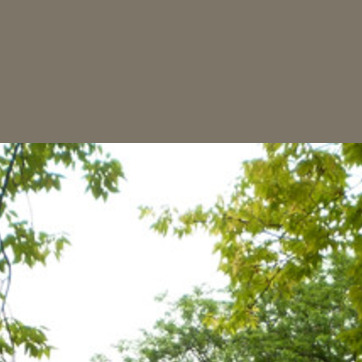
Material: sky